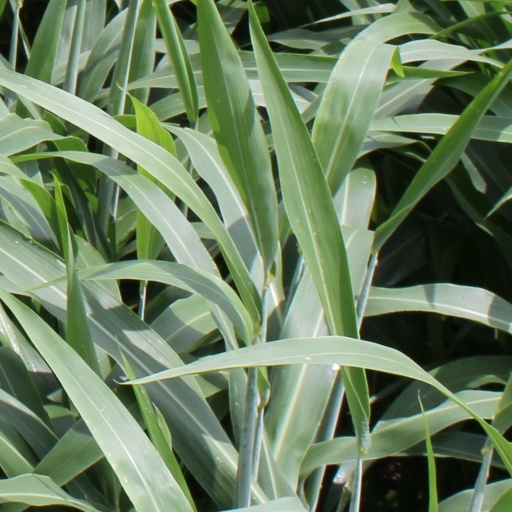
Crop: sorghum